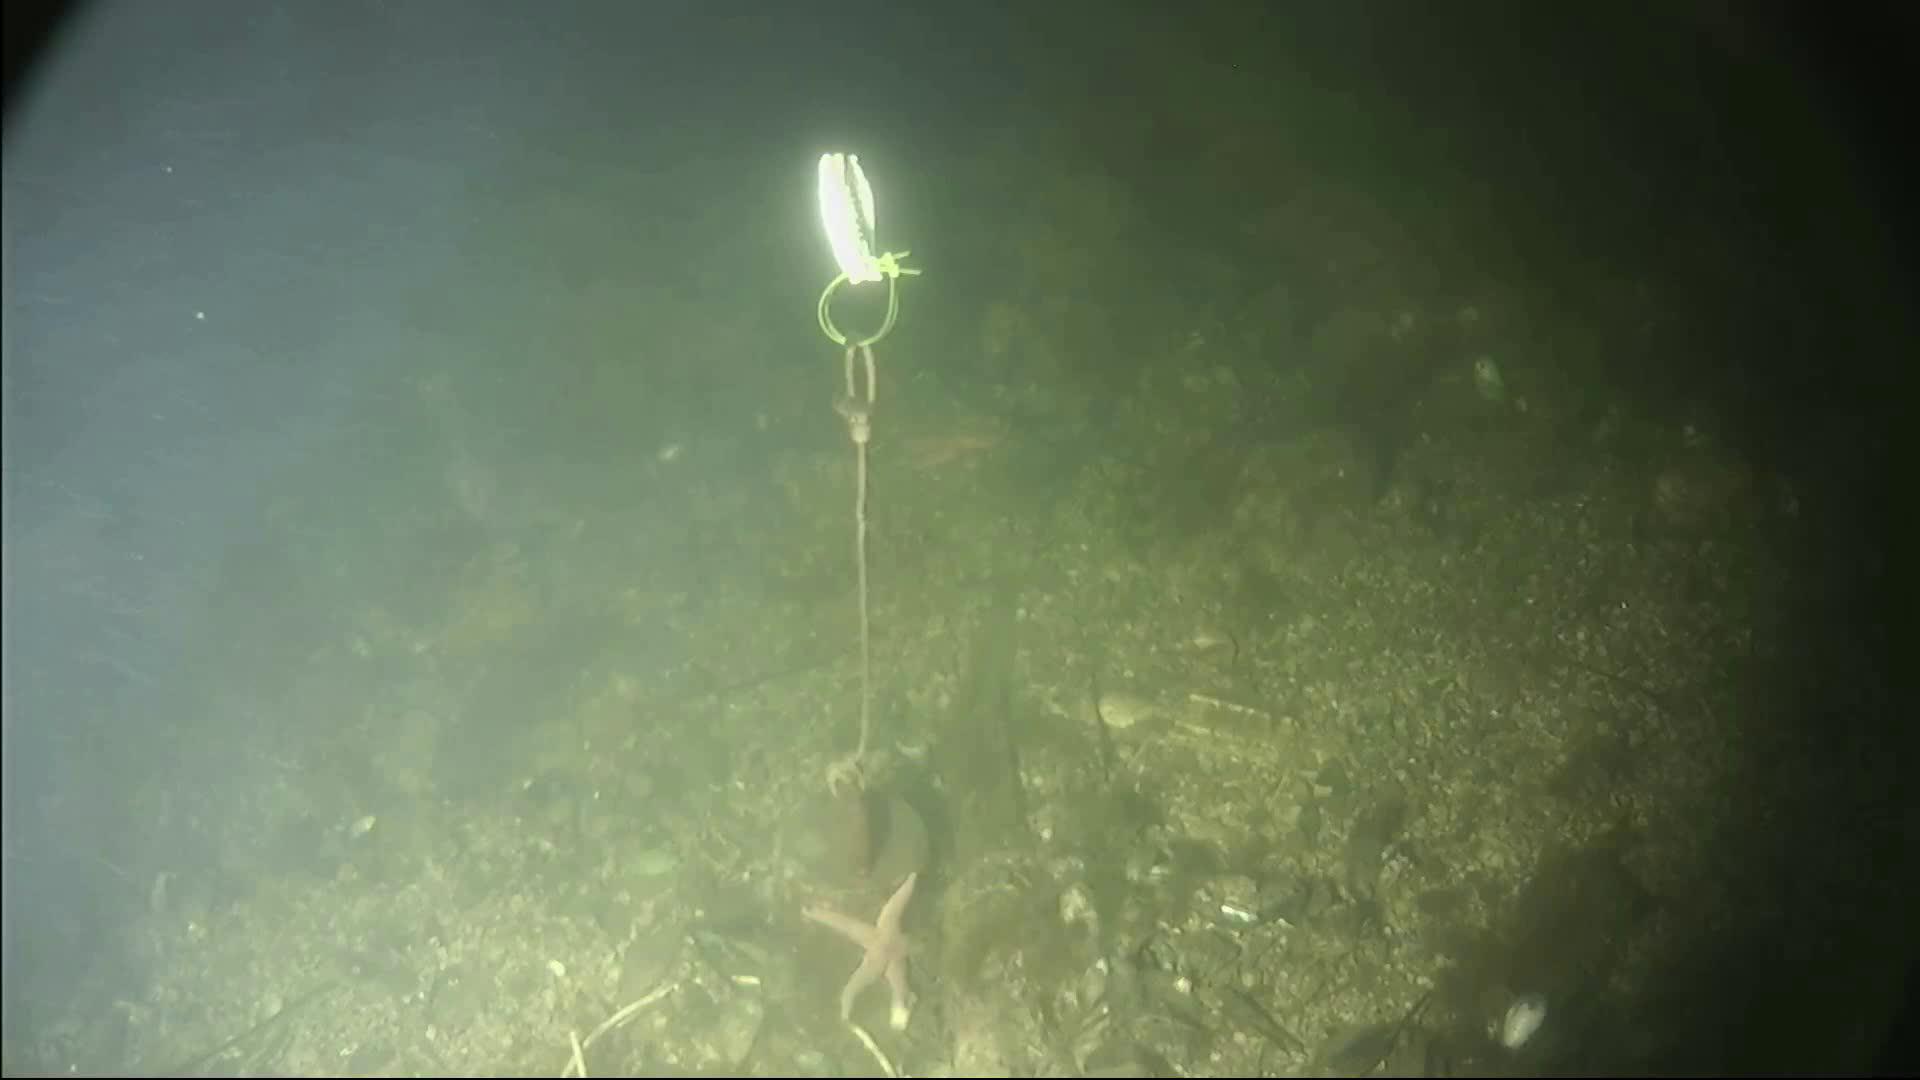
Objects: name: starfish
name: crab